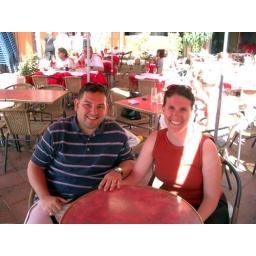
We had lunch in the flower market